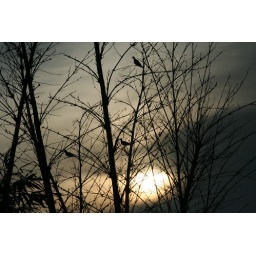
Bird in the tree sky